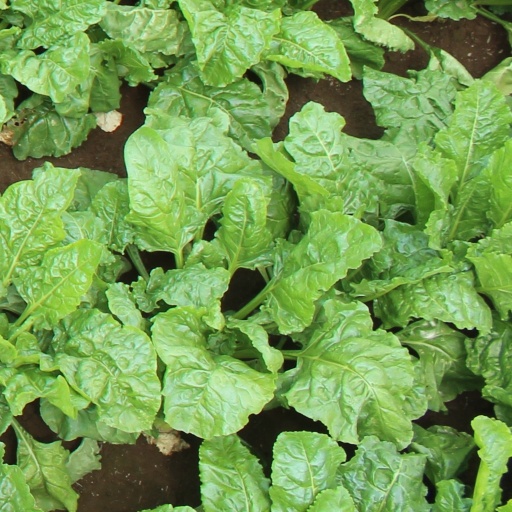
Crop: sugar beet